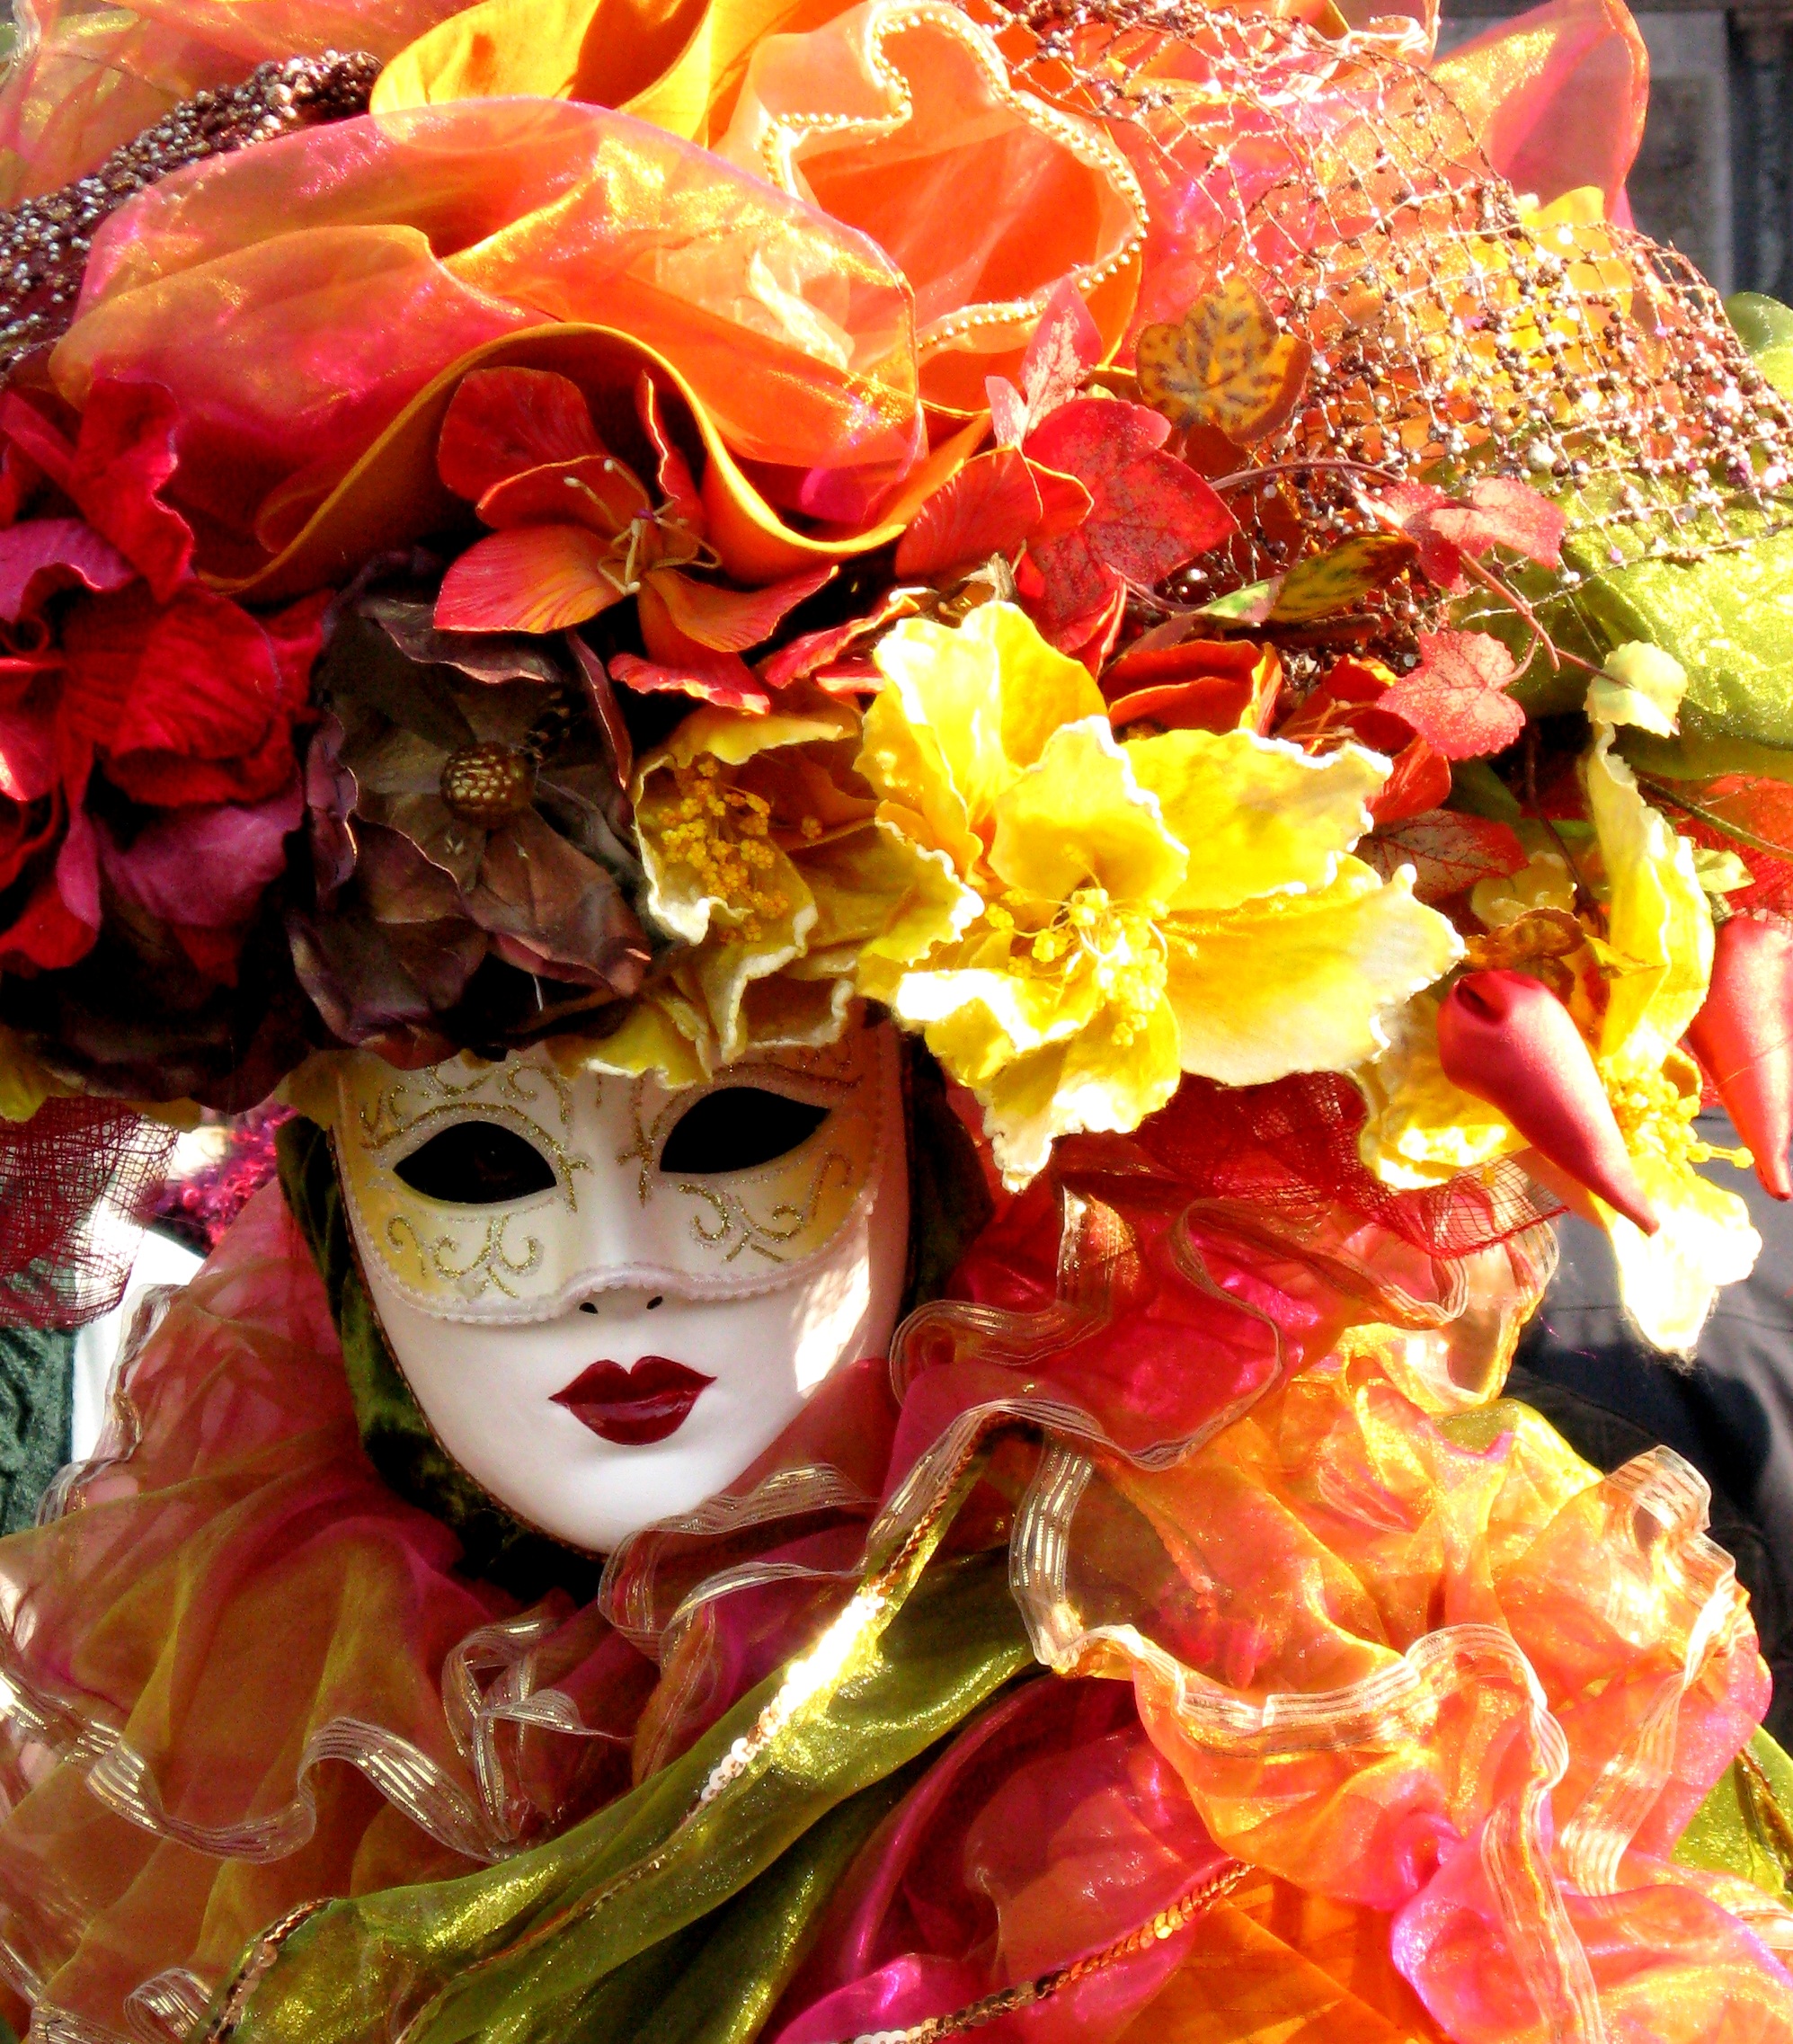
woman, flower, red, carnival, italy, venice, festival, mask, fun, veneto, masks, event, tradition, costume, floristry, flower bouquet, chinese new year, floral design, flower arranging, morals